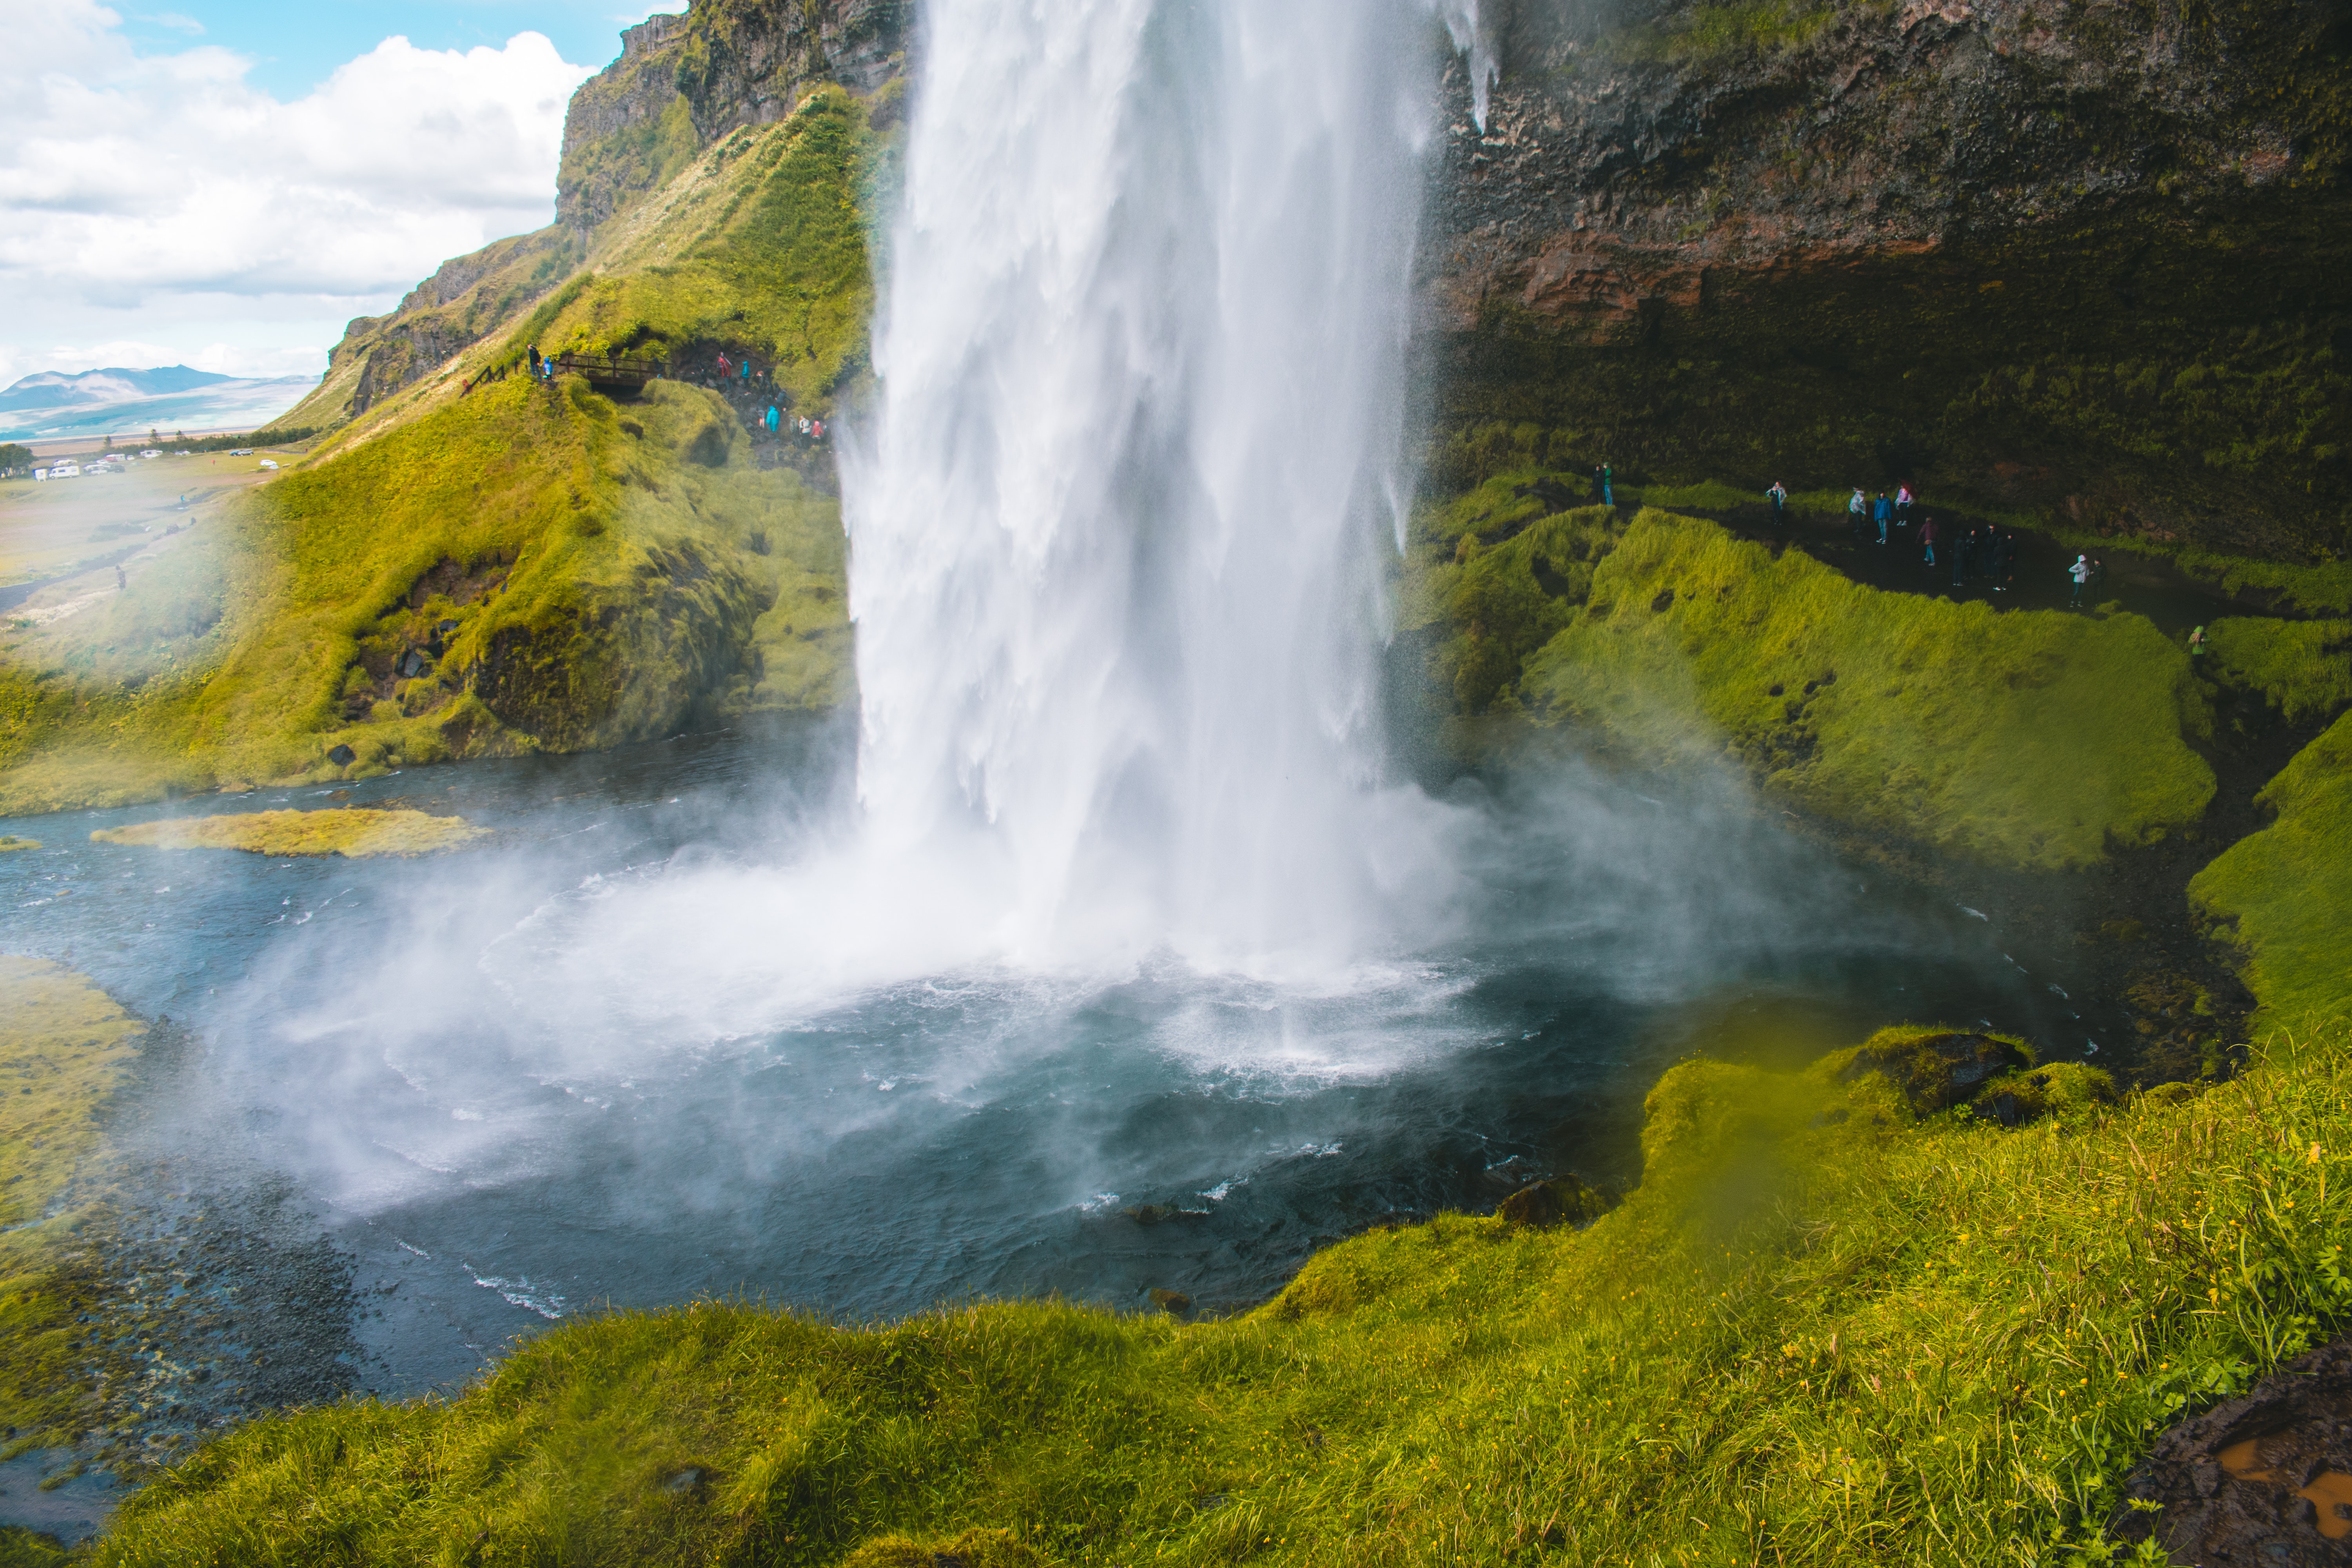
waterfall, body of water, natural landscape, nature, water resources, water, watercourse, nature reserve, chute, landscape, water feature, state park, formation, national park, wasserfall, river, terrain